Chris Hicks (rugby league)

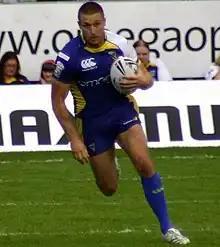
Hicks playing for Warrington in 2008

Hicks made his NRL début for the Penrith Panthers in 1997. In six years with the Penrith club, Hicks scored just under 300 points. In 2004, Hicks made his return to the NRL, this time for the Manly-Warringah Sea Eagles. Hicks spent four years with the Manly outfit and played in their 2007 NRL grand final defeat to the Melbourne Storm.